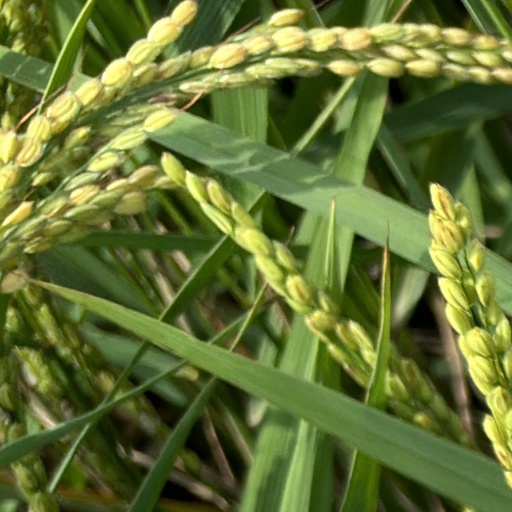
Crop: rice